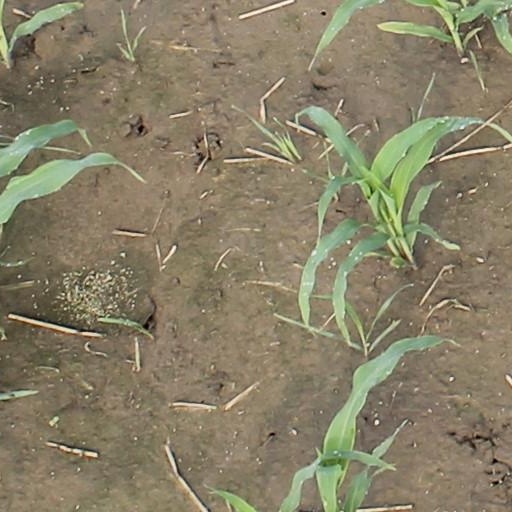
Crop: maize; corn